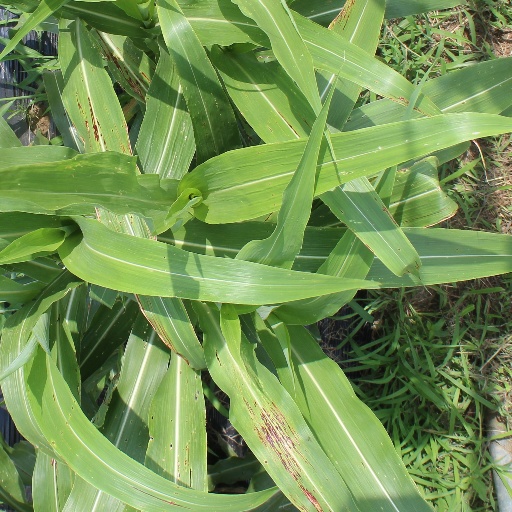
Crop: sorghum